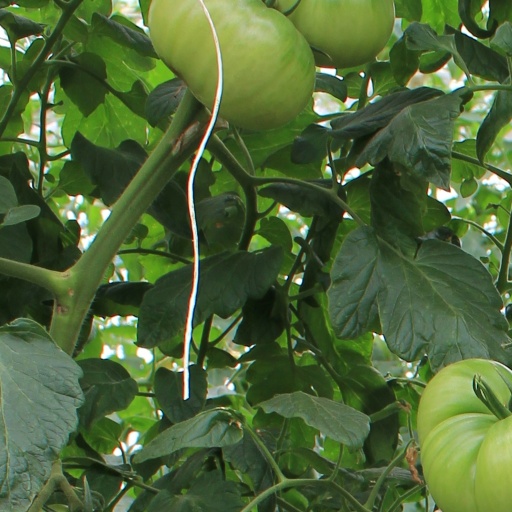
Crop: tomato